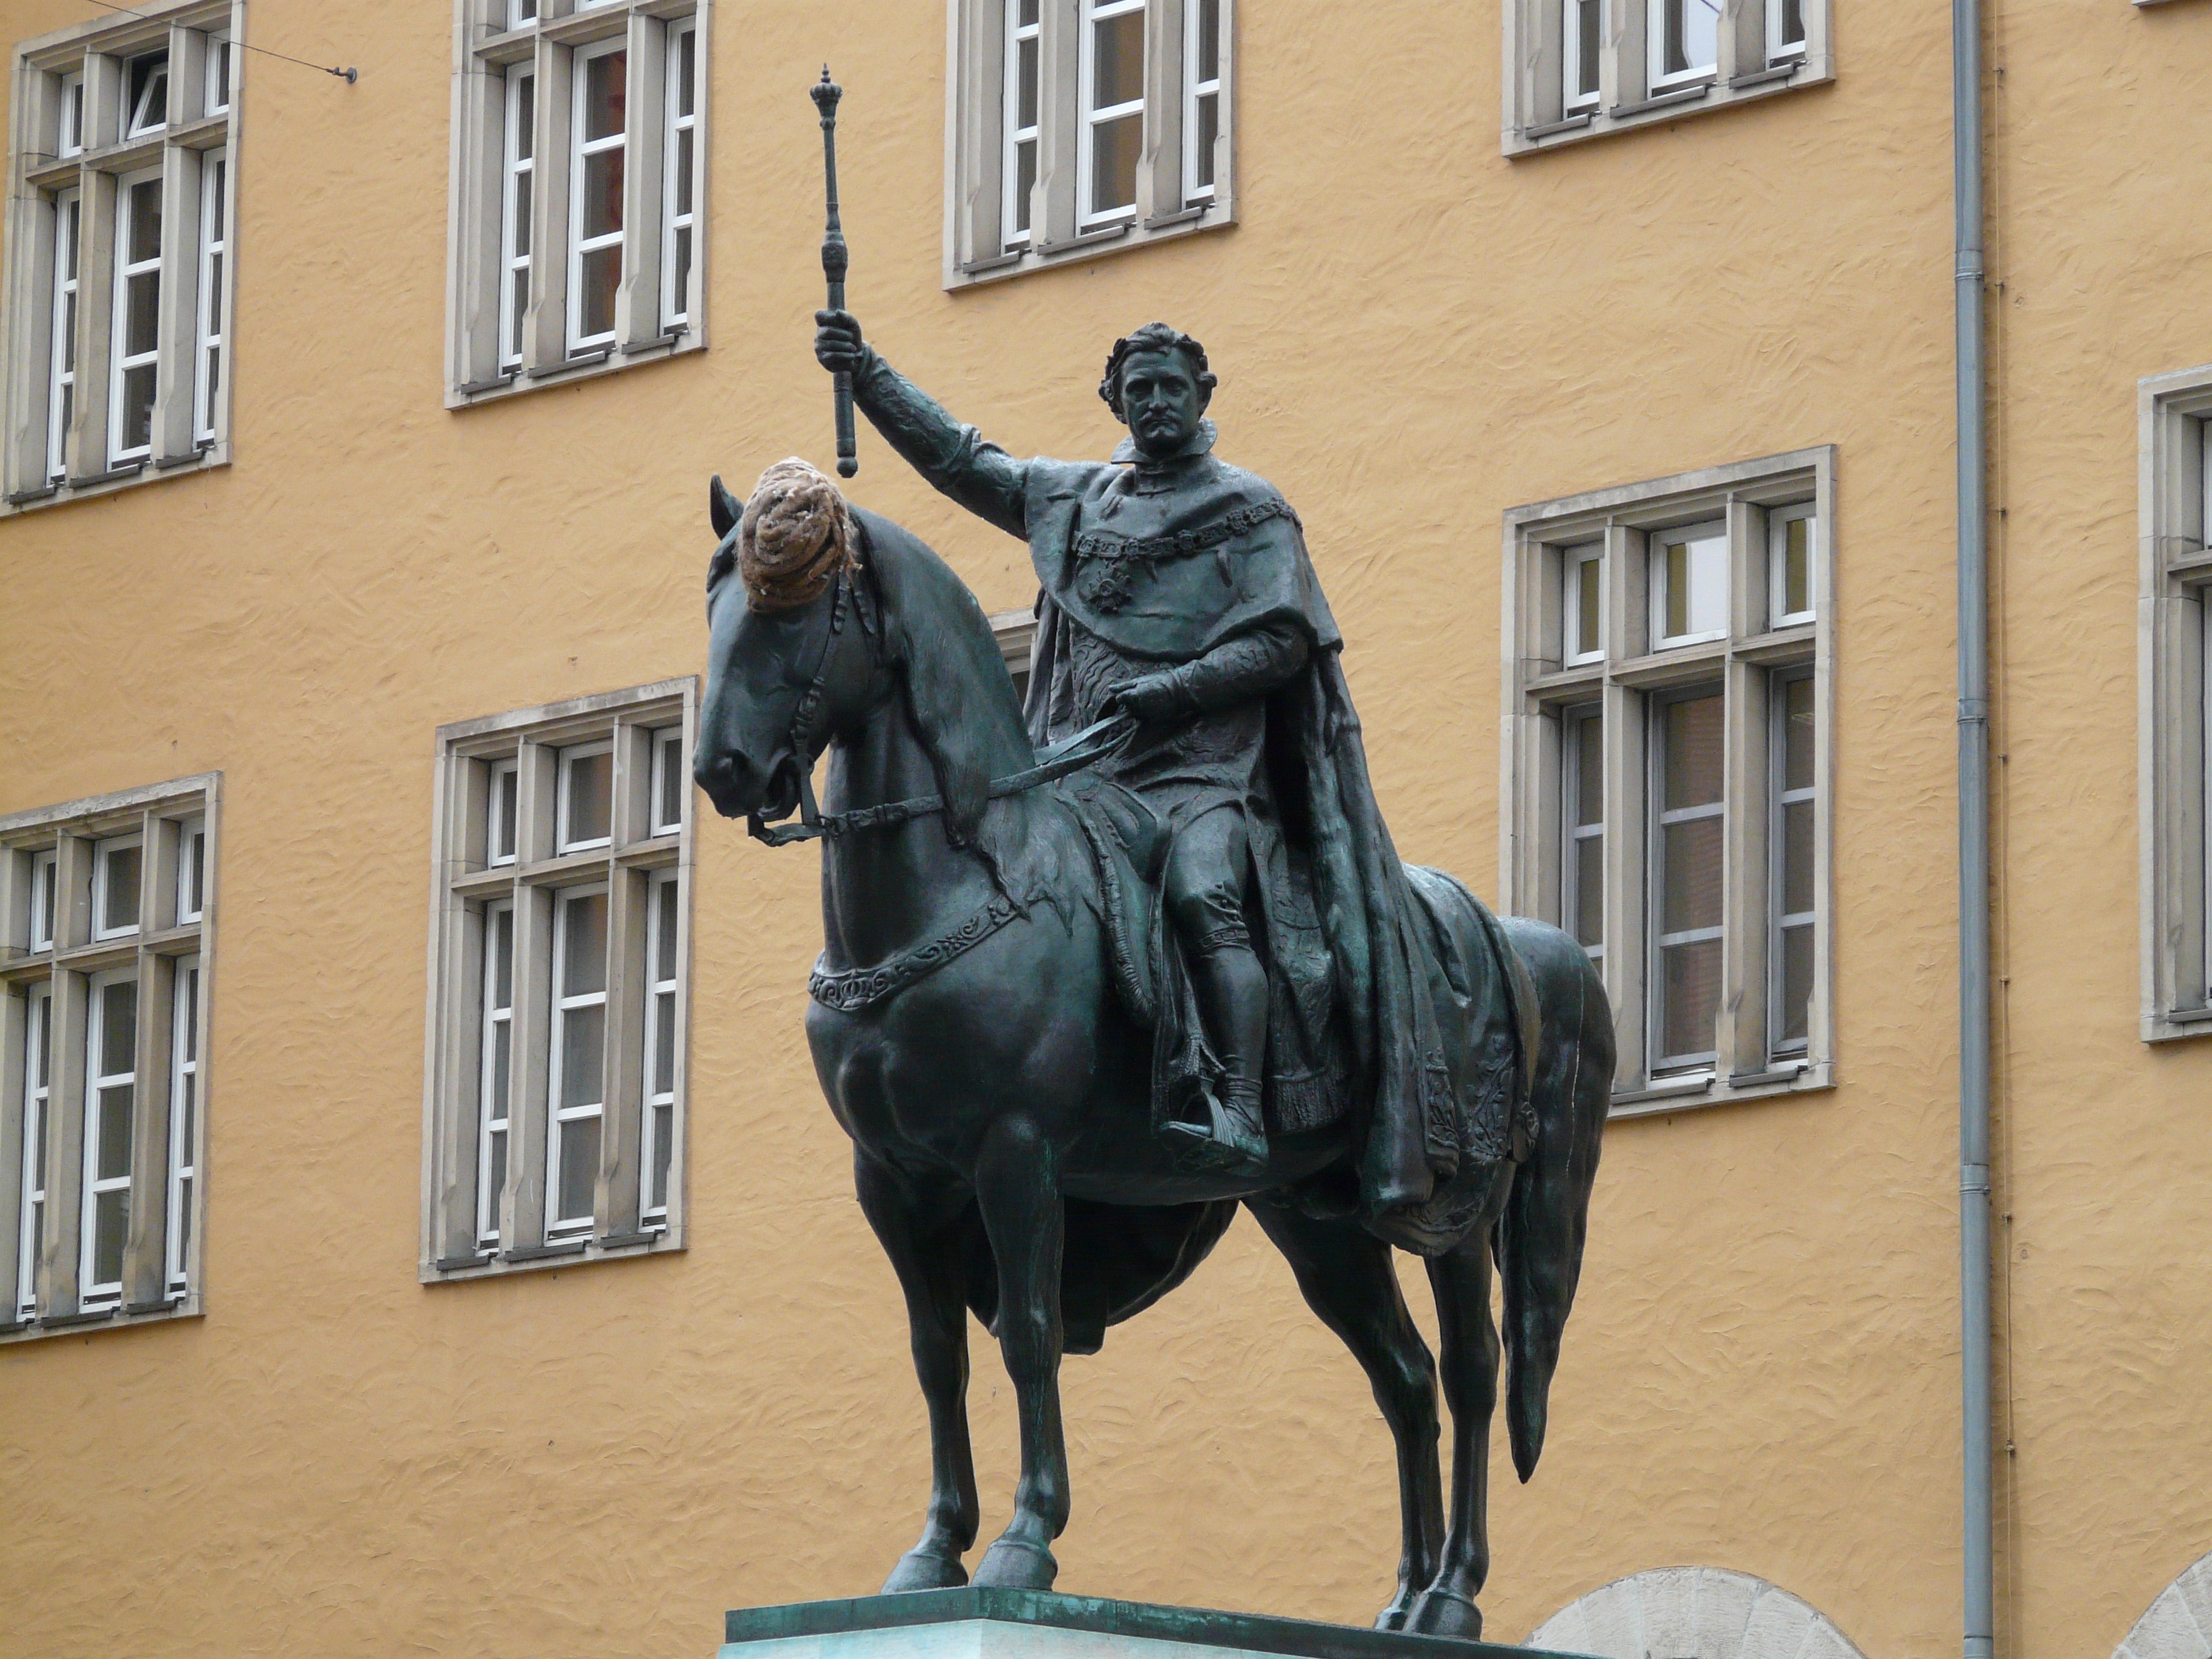
monument, statue, horse, metal, sculpture, art, king, figure, bavaria, regensburg, king of bavaria, equestrian statue, horse like mammal, ludwig i